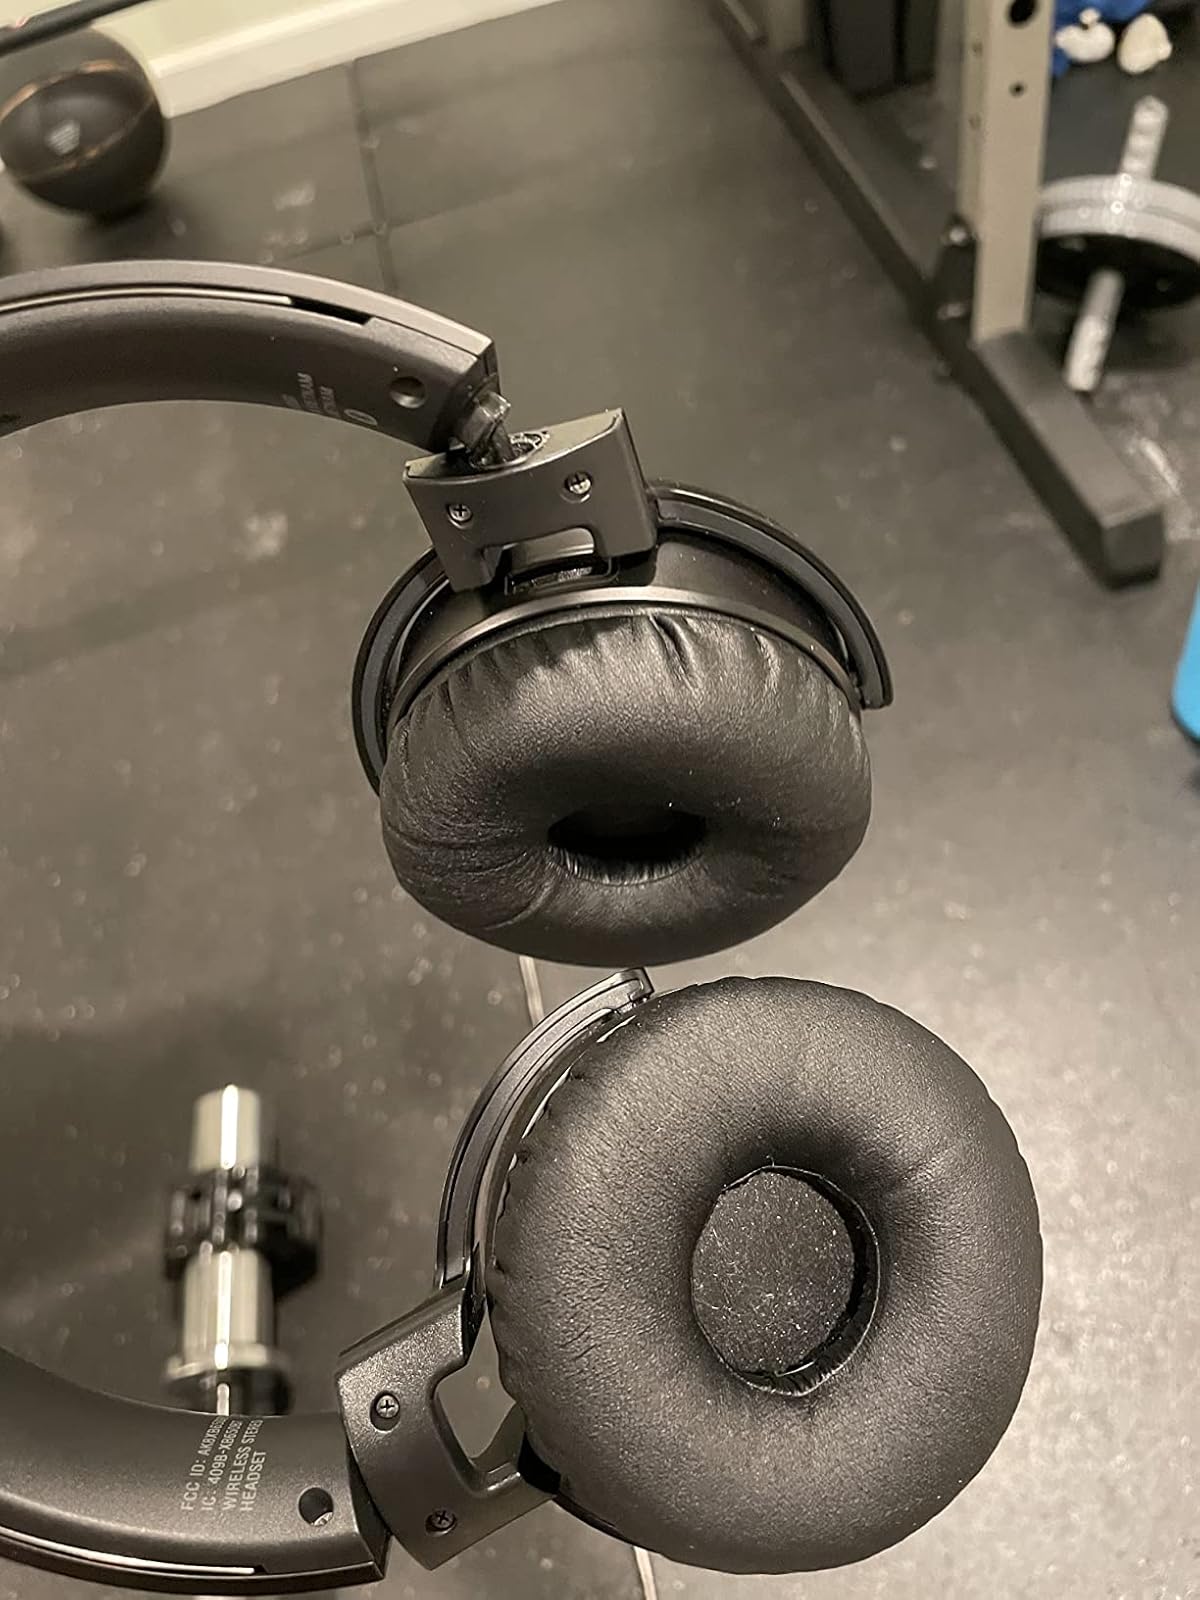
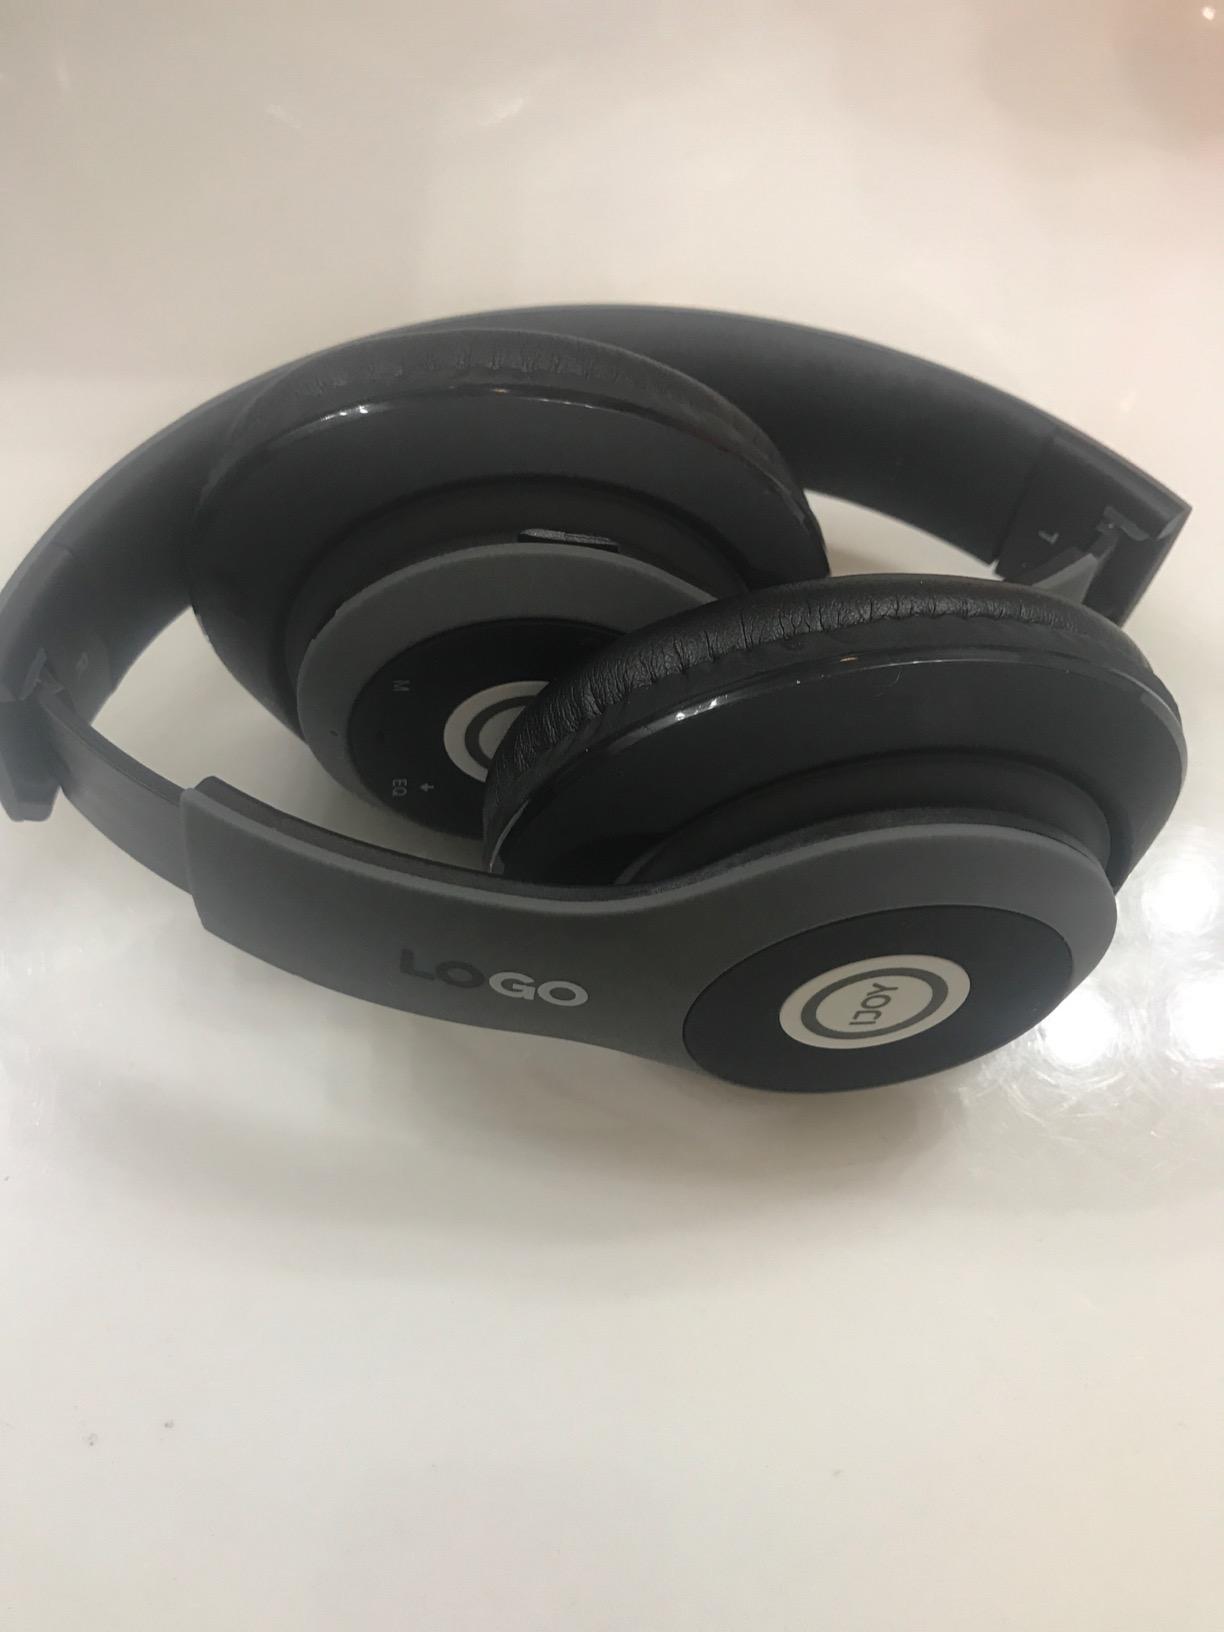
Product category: headphones
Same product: no